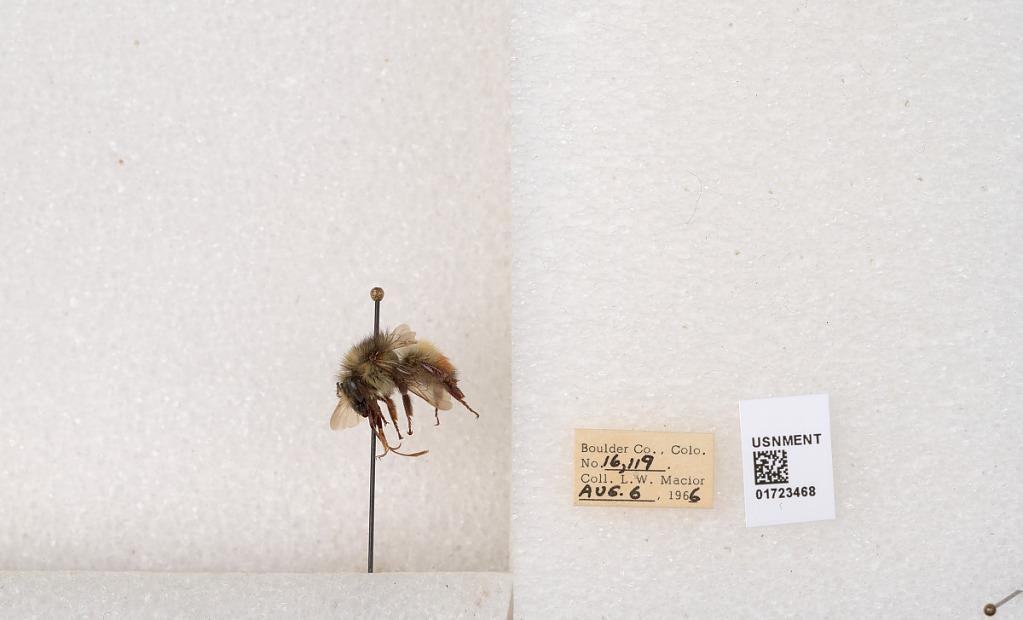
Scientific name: Bombus flavifrons Cresson
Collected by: L. Macior
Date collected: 1966-8-6
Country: United States
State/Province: Colorado
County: Boulder
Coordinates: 40.0925, -105.358